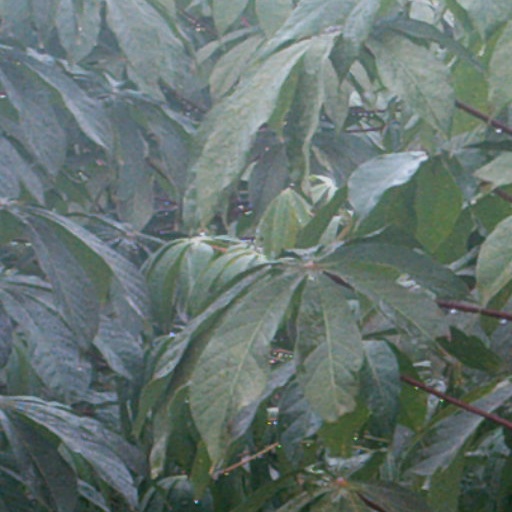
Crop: cassava